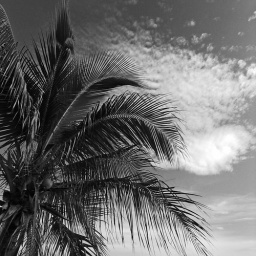
Palm tree over Oleta river